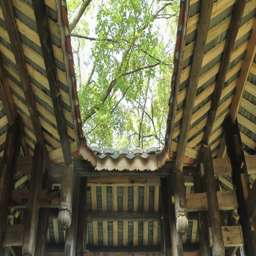
the roof of the traditional pavilion